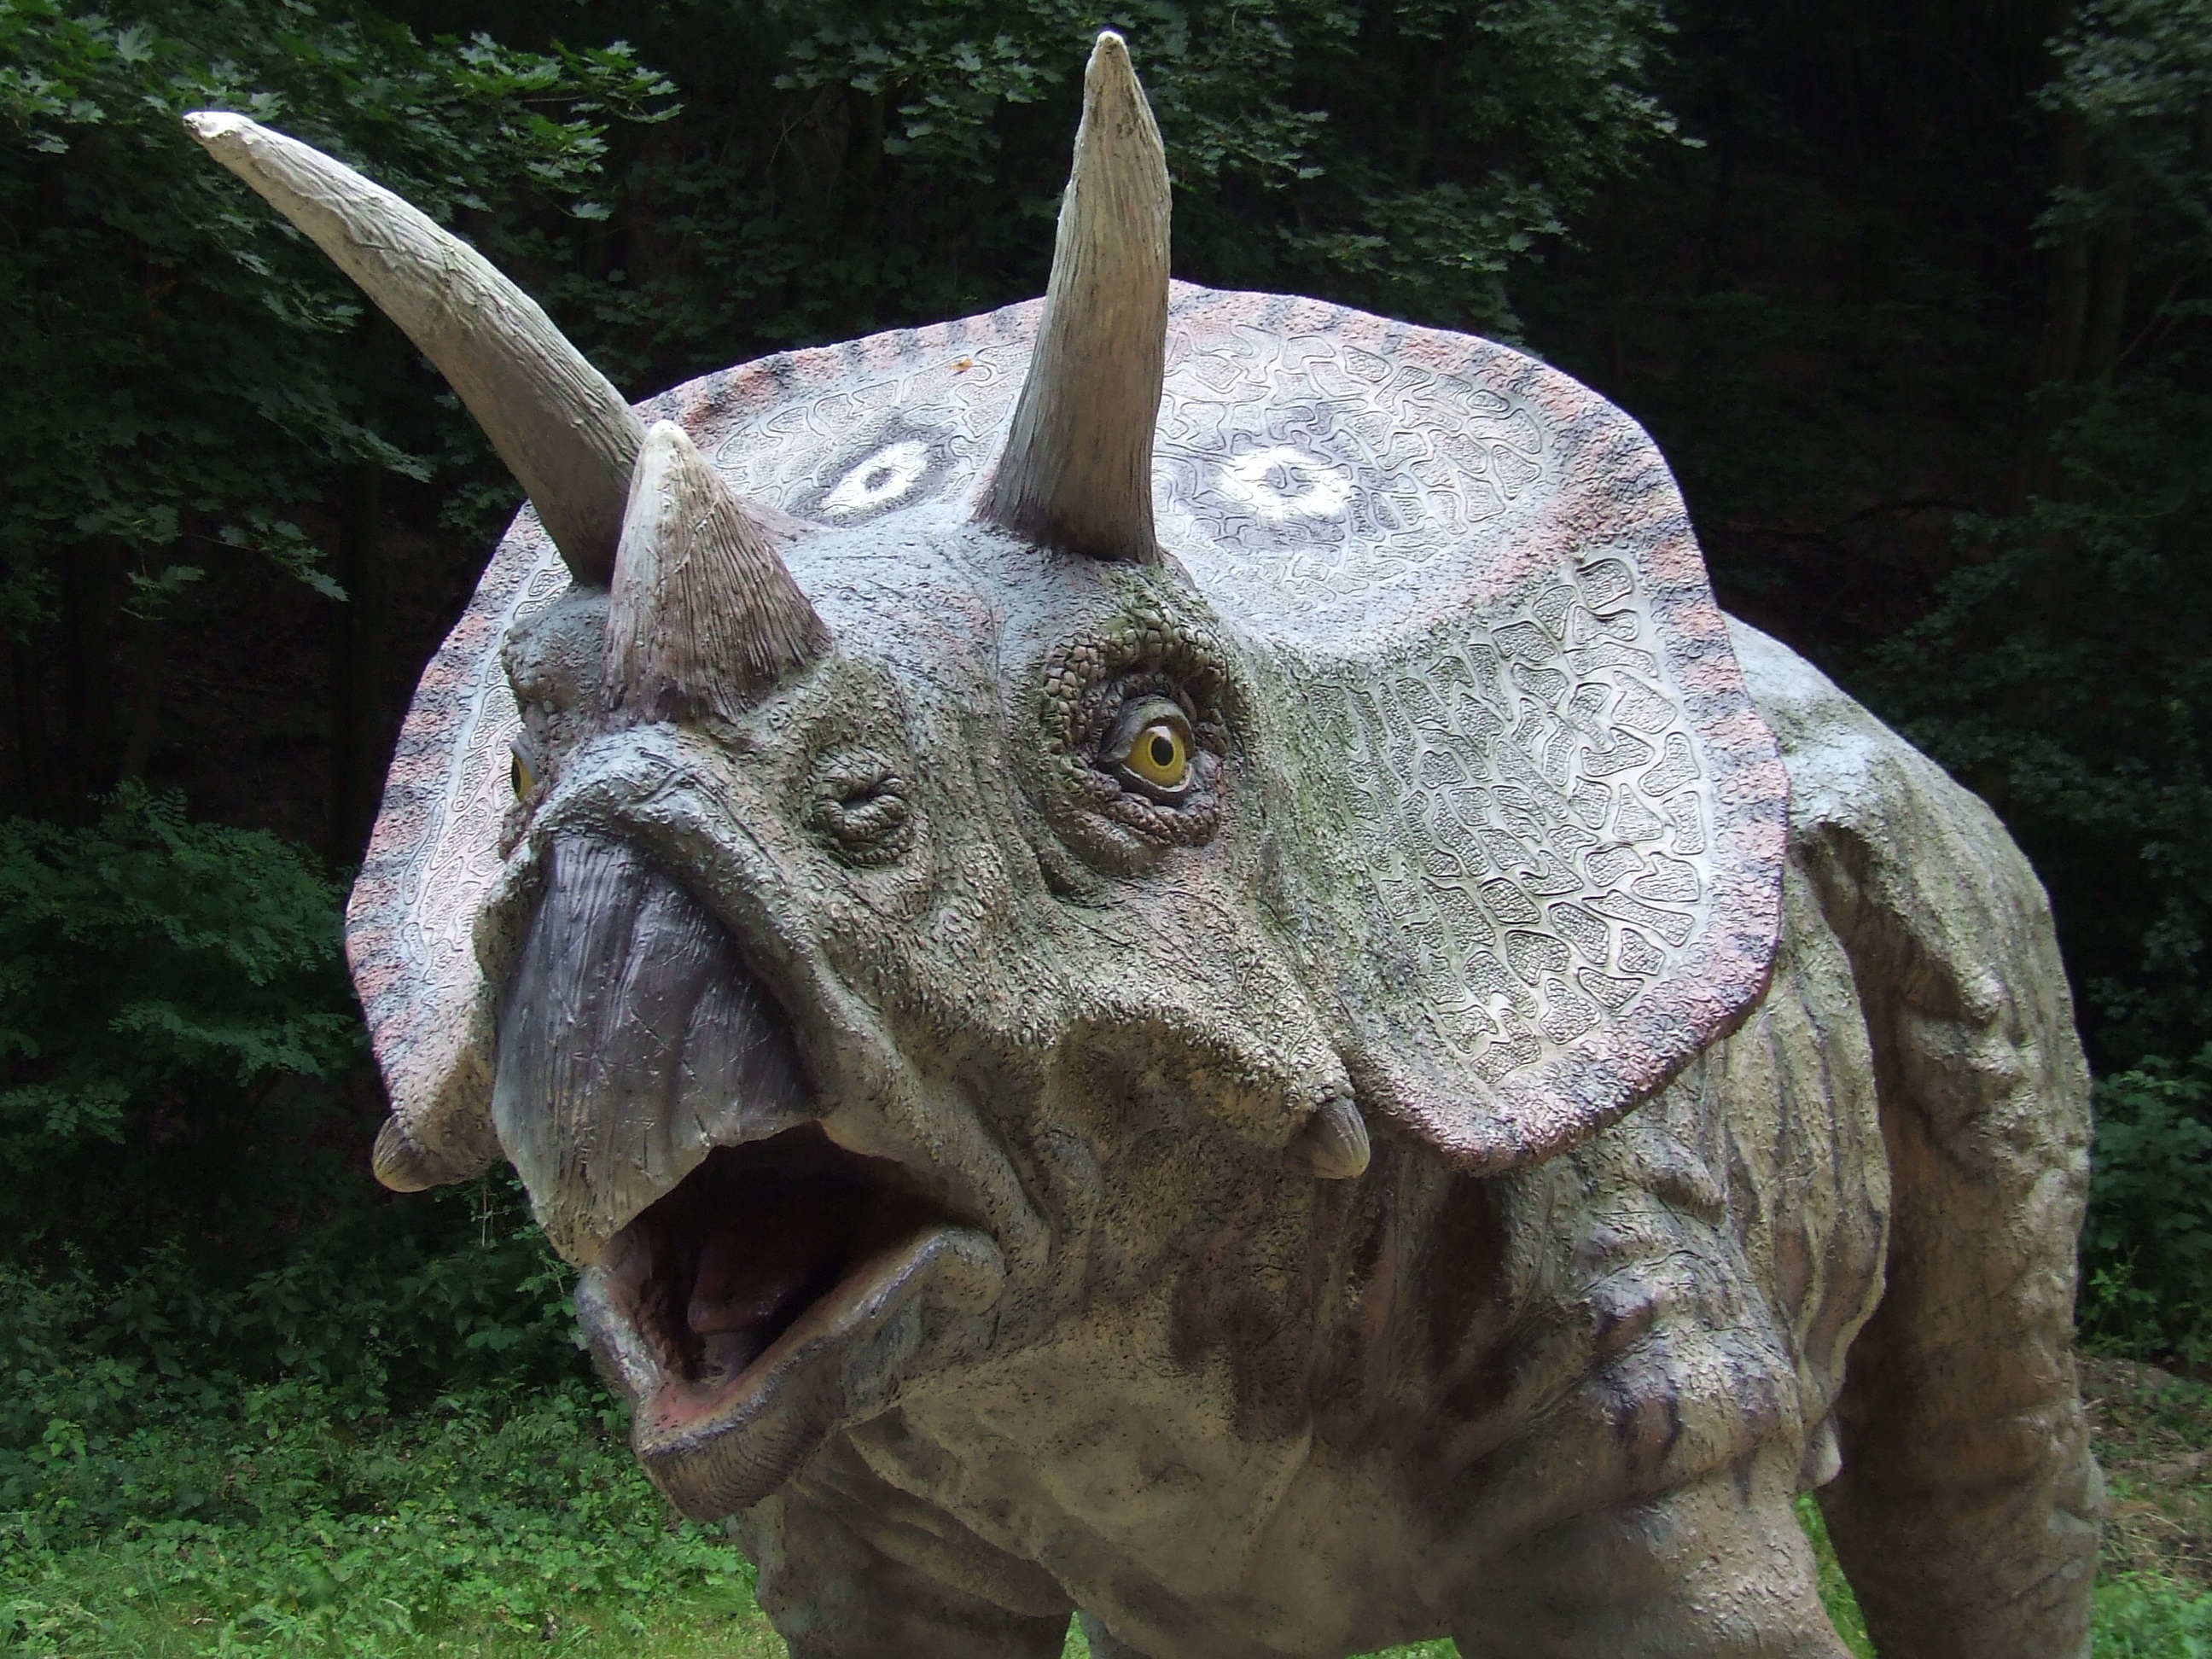
animal, statue, park, predator, gargoyle, sculpture, art, great, dinosaur, horns, herbivore, prehistoric times